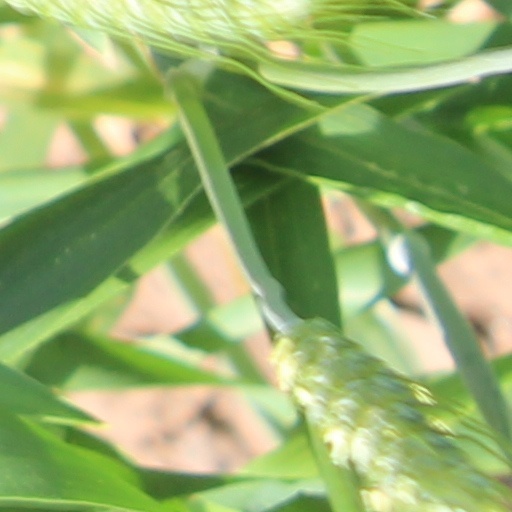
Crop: wheat